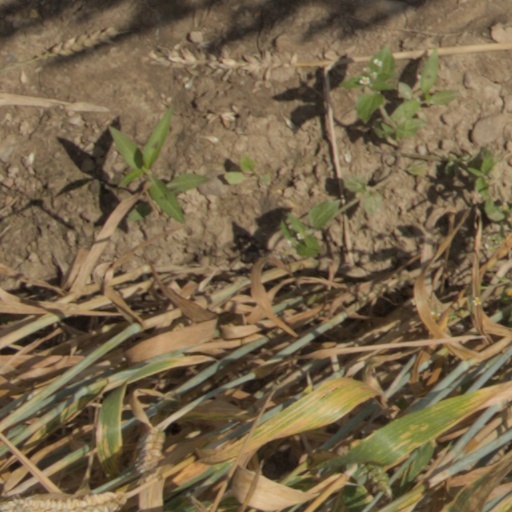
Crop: wheat